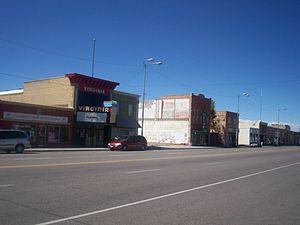
Shelley est une ville américaine située dans le comté de Bingham en Idaho.